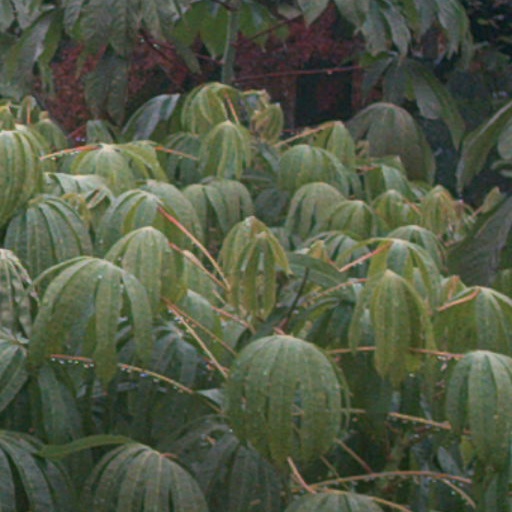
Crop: cassava